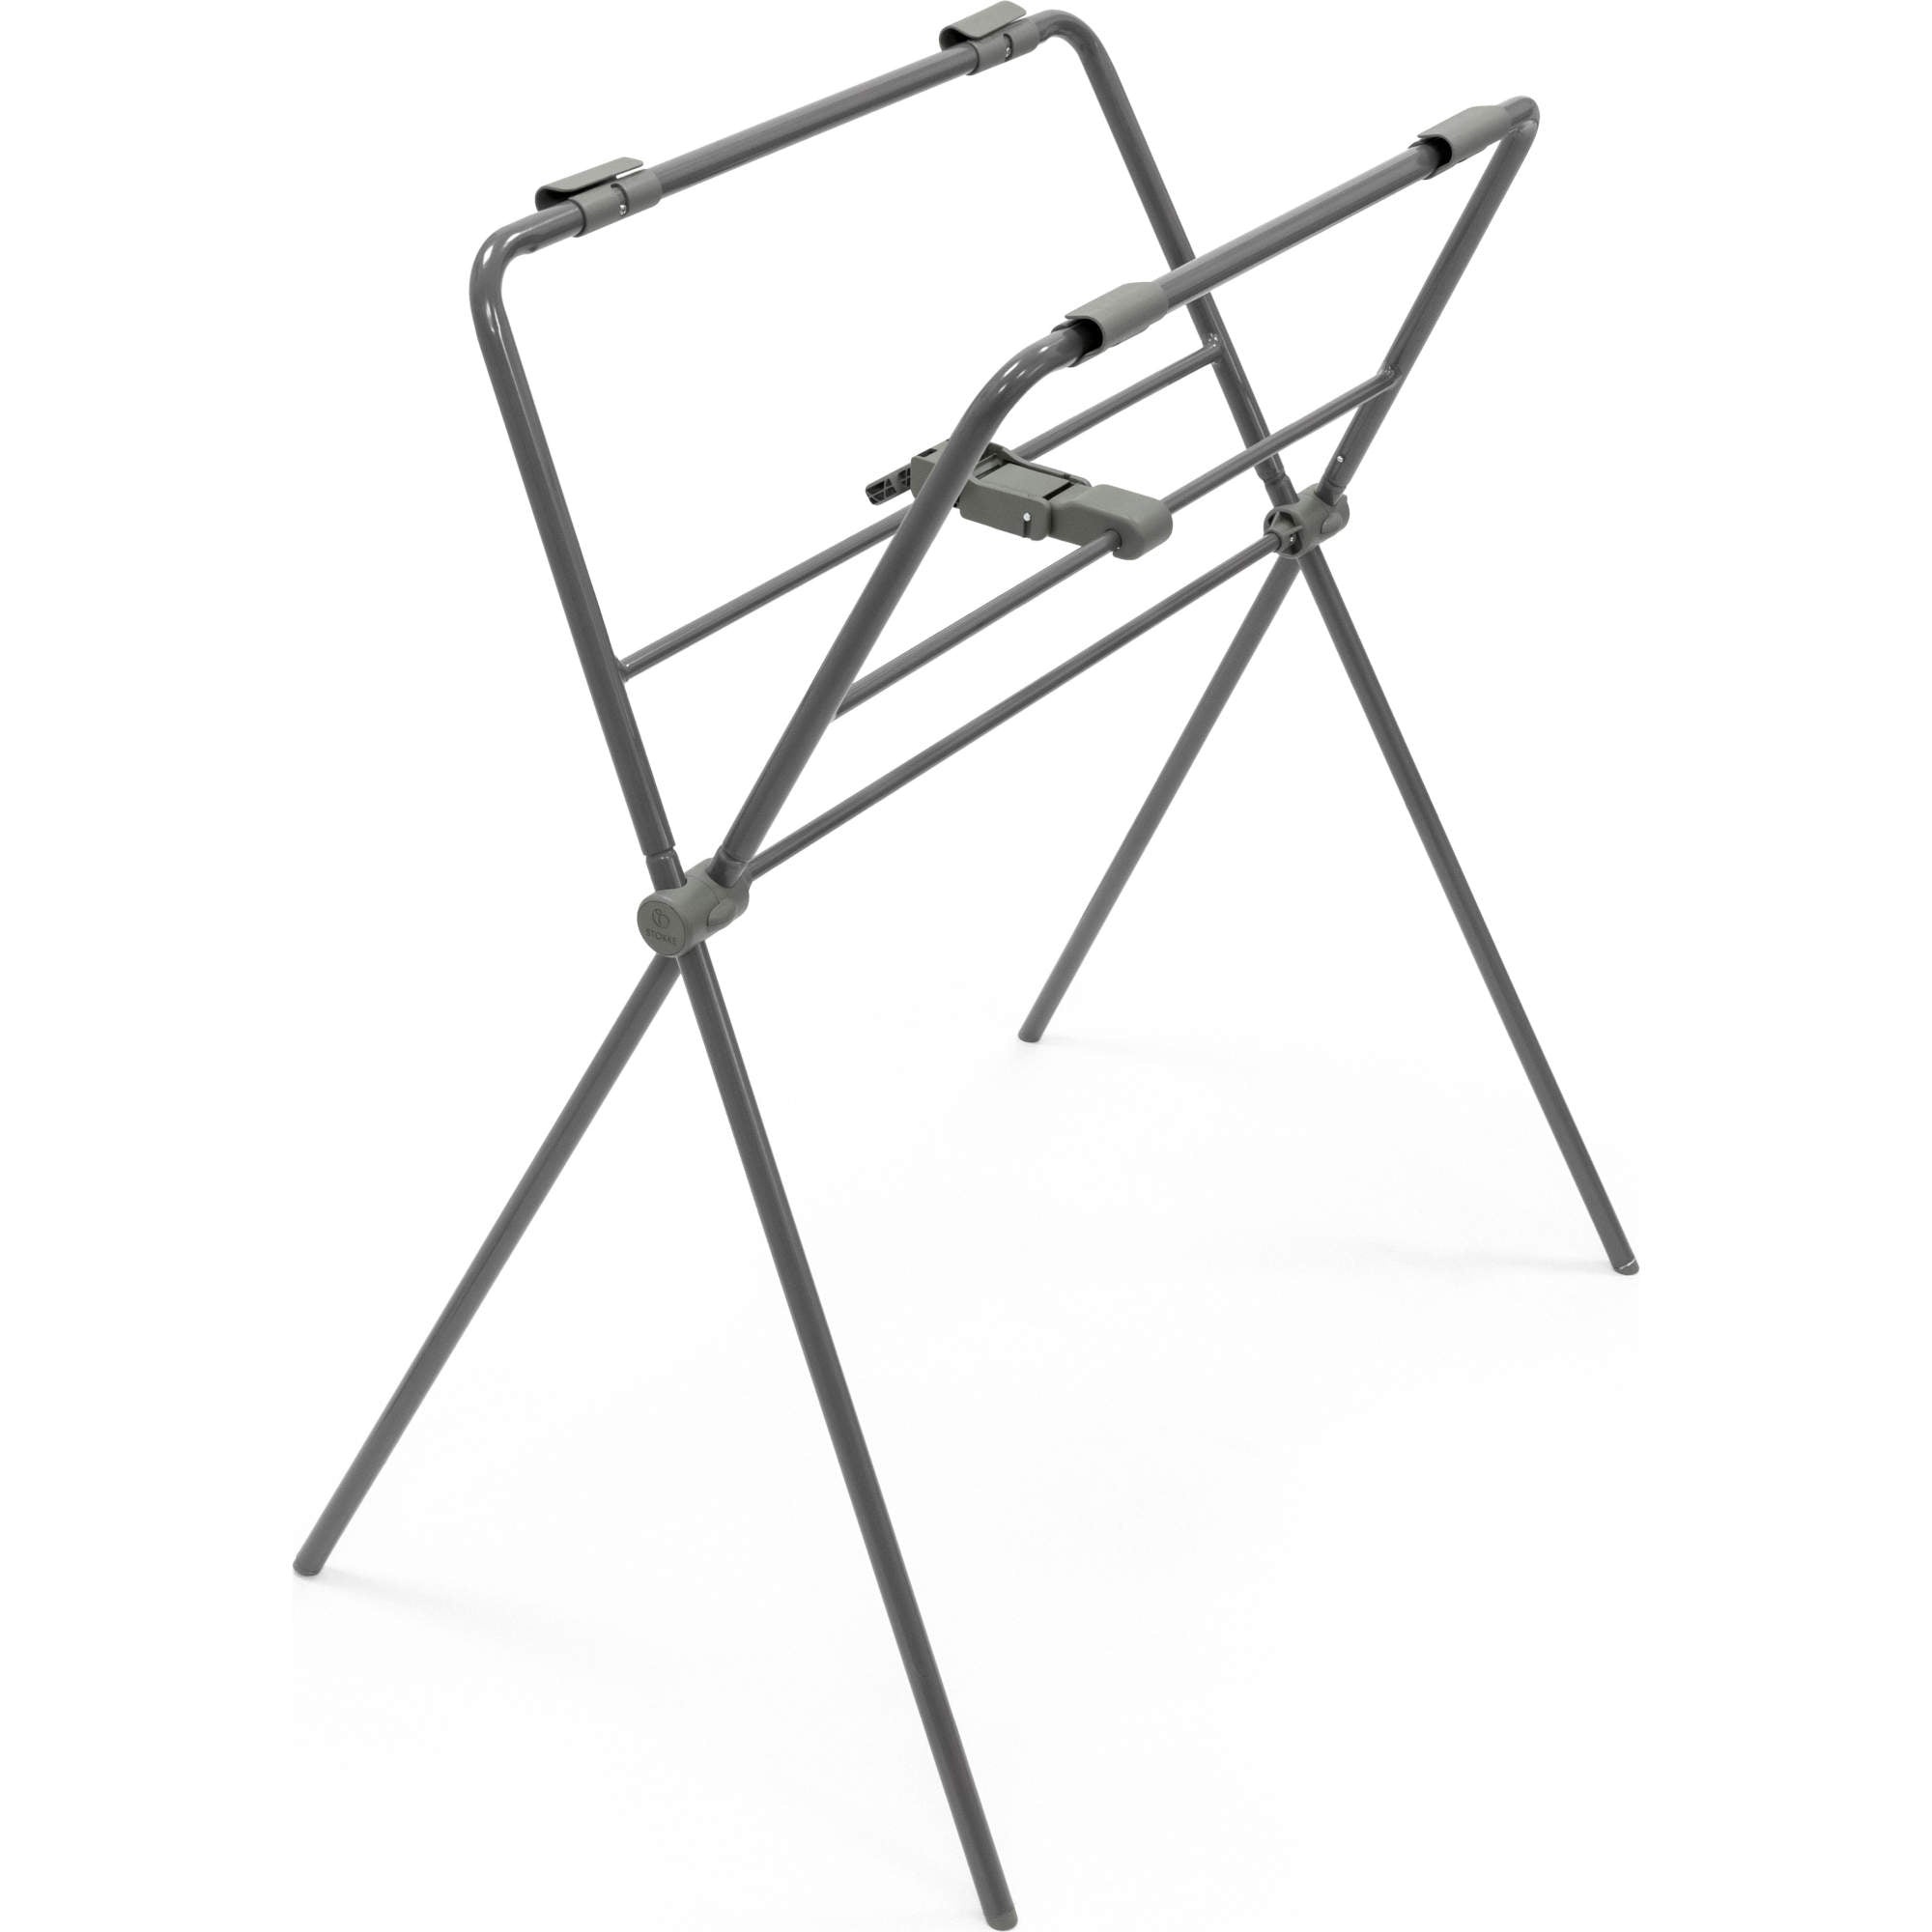
STOKKE FLEXI BATH STAND GREY
Get closer at bath time! The Stokke Flexi Bath Stand is designed to bring you and your baby closer for bath time bonding and fun. Made exclusively to fit the Stokke Flexi Bath; it’s designed for safety, ease of storage and convenience with everything close at hand. The tub lock also means the stand stays folded and erected unaided. It’s also one of the first stands to meet the new EU regulations for bath stands (EN 17072:2018). Can be used for bathing newborns and right up until they can stand unaided. Avoid backache from kneeling on the floor with this sturdy, ergonomic bath time helper. Made with functionality, comfort and bonding at the core. Brings the bathtub to comfortable height Foldable (with and without tub attached) Can stand upright unaided for storage with tub lock Non-slip legs Double-action locks and red safety indicators Easy setup, lifting your baby closer at a comfortable height Safety first: with non-slip legs, double-action locks and red safety indicators Folds flat with the Flexi Bath still attached for easy transportation and storage Towel rail, draining hose & optional shampoo cup keeps essentials close at hand Suitable for newborns up to 10 kg/22 lbs Includes bath stand, draining hose, and plug
Brand: Stokke
Category: Baby & Toddler > Baby Bathing > Baby Bathtubs & Bath Seats > Bath Rings